Ming–Tibet relations

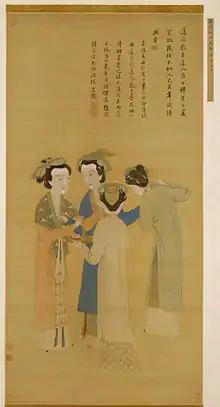
Court ladies wearing silk dresses, by Tang Yin (1470–1524); the Ming court granted gifts to Tibetans such as silk clothes and furnishings, while also catering to Tibetan Buddhists by incorporating symbolic Buddhist iconography into the silk designs.

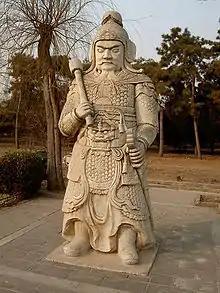
An armed and armored guard from the Ming Tombs.

Tsai writes that shortly after the visit by Deshin Shekpa, the Yongle Emperor ordered the construction of a road and of trading posts in the upper reaches of the Yangzi and Mekong Rivers in order to facilitate trade with Tibet in tea, horses, and salt. The trade route passed through Sichuan and crossed Shangri-La County in Yunnan. "The Historical Status of China's Tibet" asserts that this "tribute-related trade" of the Ming exchanging Chinese tea for Tibetan horses—while granting Tibetan envoys and Tibetan merchants explicit permission to trade with Han Chinese merchants—"furthered the rule of the Ming dynasty court over Tibet". Rossabi and Sperling note that this trade in Tibetan horses for Chinese tea existed long before the Ming. Peter C. Perdue says that Wang Anshi (1021–1086), realizing that China could not produce enough militarily capable steeds, had also aimed to obtain horses from Inner Asia in exchange for Chinese tea. The Chinese needed horses not only for cavalry but also as draft animals for the army's supply wagons. The Tibetans required Chinese tea not only as a common beverage but also as a religious ceremonial supplement. The Ming government imposed a monopoly on tea production and attempted to regulate this trade with state-supervised markets, but these collapsed in 1449 due to military failures and internal ecological and commercial pressures on the tea-producing regions.